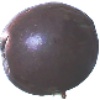
Label: Passion Fruit 1